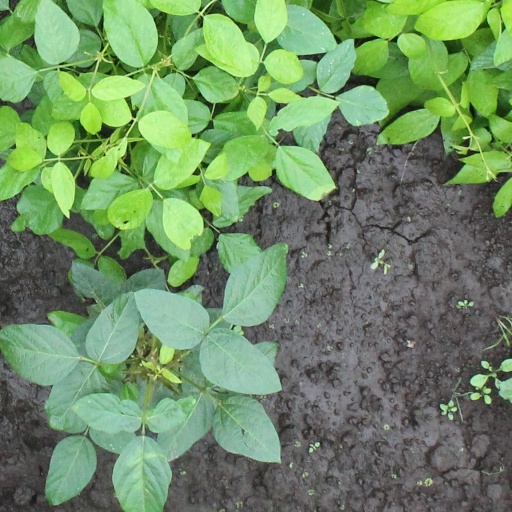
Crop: soybean